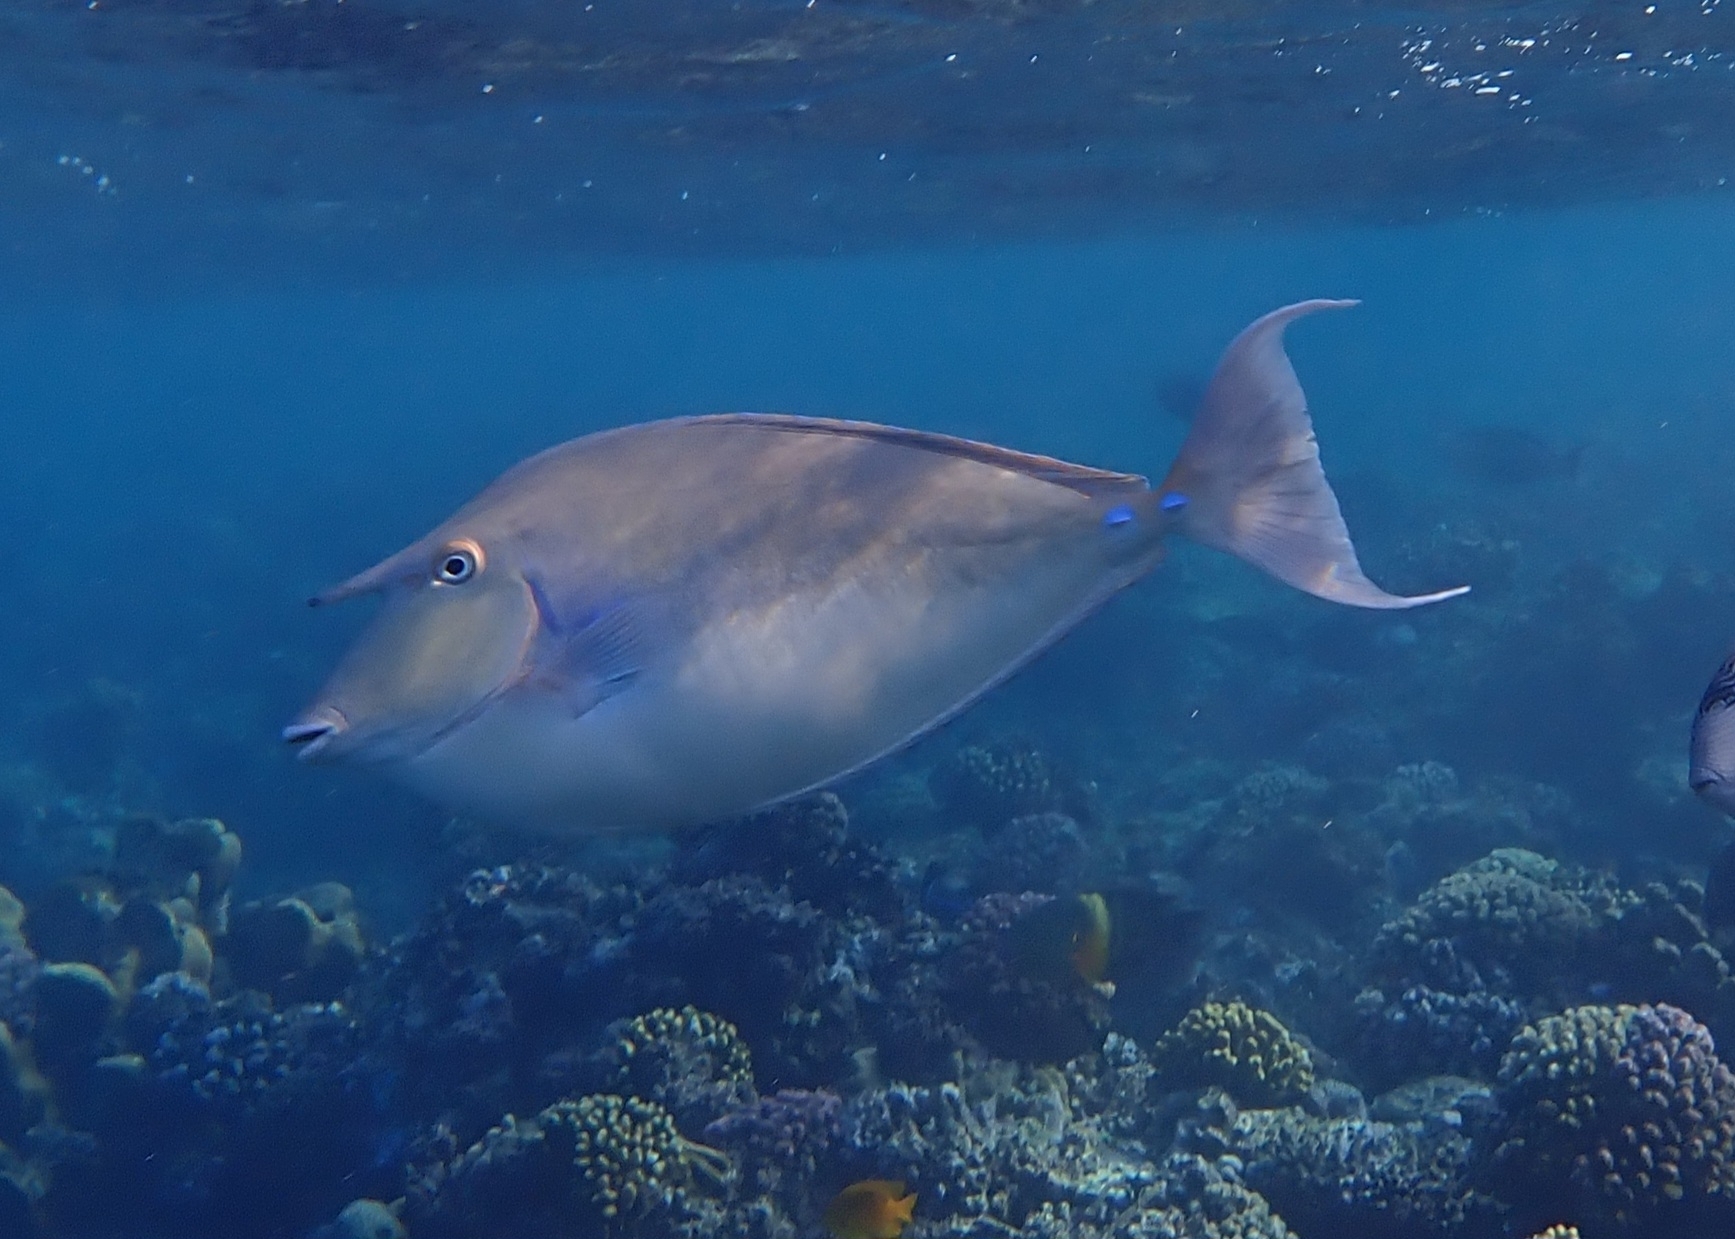
Naso unicornis (Bluespine Unicornfish)